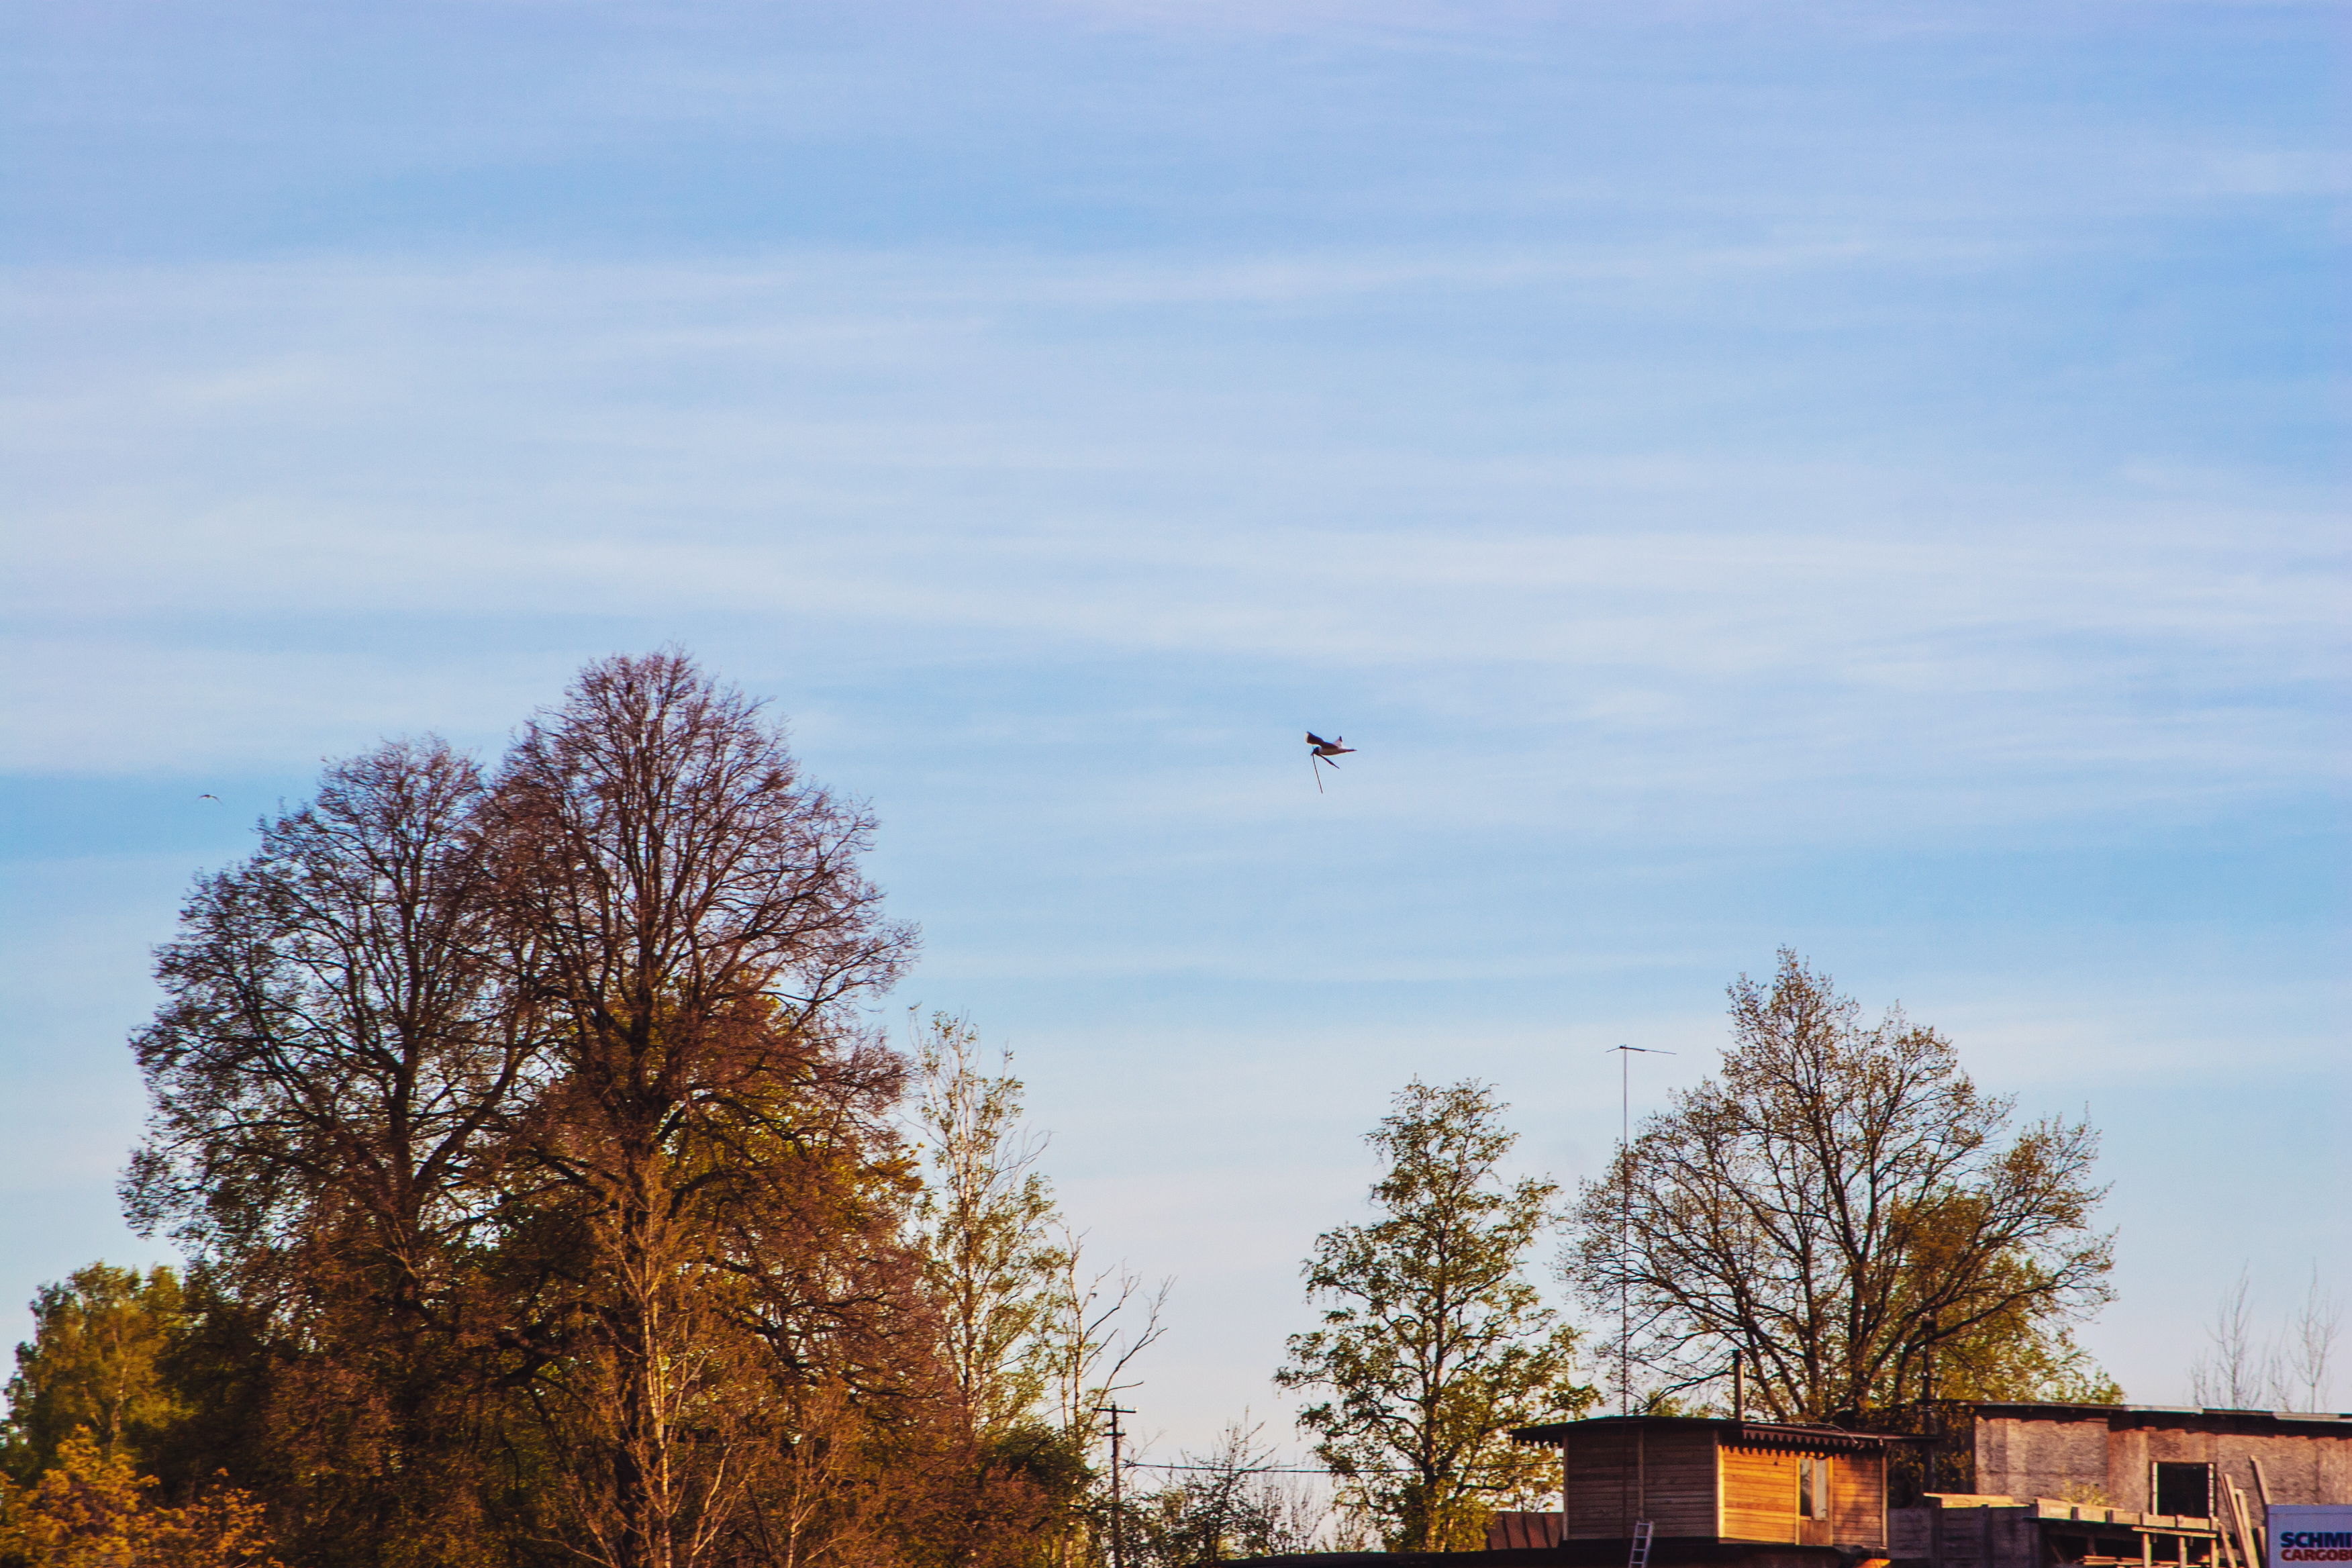
images, cloud, sky, atmosphere, bird, ecoregion, building, tree, plant, natural landscape, twig, cumulus, horizon, dusk, rural area, airplane, Tints and shades, wing, landscape, grassland, city, pole, house, meteorological phenomenon, air travel, grass, evening, aviation, winter, forest, road, prairie, flight, hill, temperate broadleaf and mixed forest, wind, suburb, wildlife, autumn, pasture, sunset, roof, deciduous, reflection